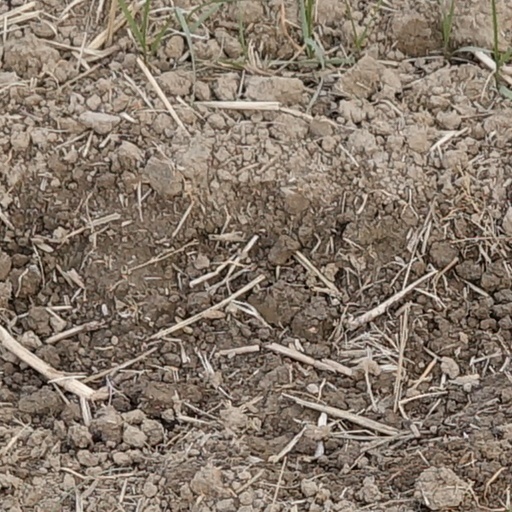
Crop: wheat